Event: Nepal Earthquake
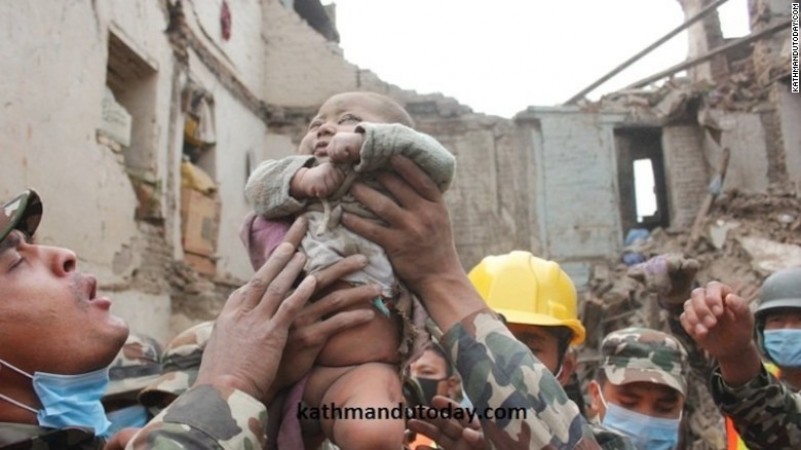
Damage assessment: damage